IIFA Utsavam Award for Best Actor – Telugu

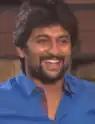
The 2023 recipient: Nani

IIFA Utsavam Award for Best Actor Telugu is given by the International Indian Film Academy in South Indian segment which is known as IIFA Utsavam as part of annual ceremony for Telugu films, to recognise a male actor who has delivered an outstanding performance in a leading role.